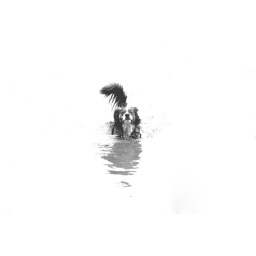
white joker in water